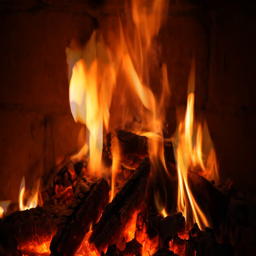
a fire burns in a fireplace